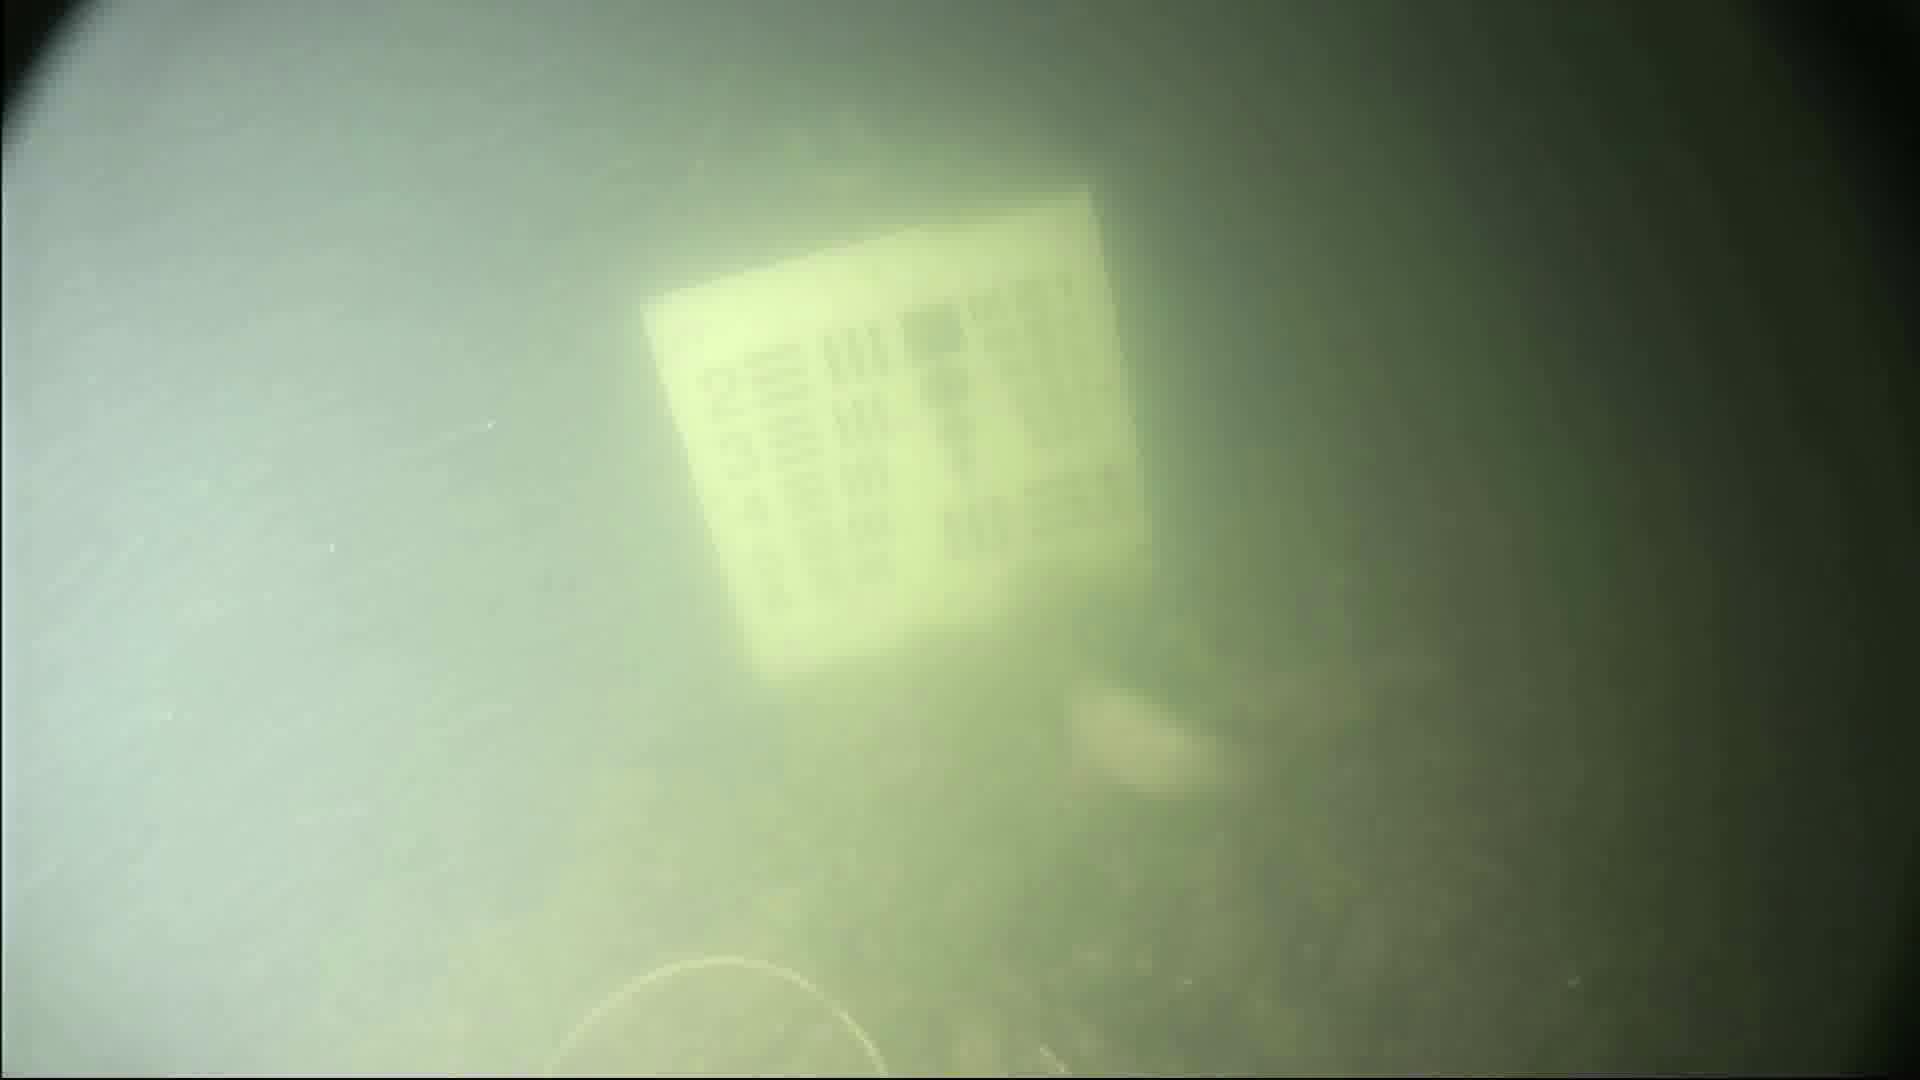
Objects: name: fish